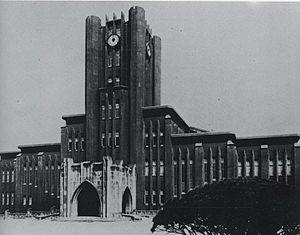
L’histoire du Japon commence avec le peuplement d'un groupe d'îles au sud-est de la péninsule coréenne, environ 100 000 ans av. J.-C. Les premières traces d'industrie, des pierres polies, remontent à 32 000 ans. Des poteries, parmi les plus anciennes de l'humanité, sont produites vers 13 000 ans avant notre ère lors de la période Jōmon, et comprennent les premières formes d'œuvres artistiques : les dogū. 400 ans avant notre ère sont introduites des technologies venant de Chine et de Corée comme la riziculture et la fonte du bronze et du fer.
Les universités impériales au Japon était un groupe de neuf universités fondées entre 1886 et 1939, sept au Japon, une dans l'actuelle Corée du Sud, et une dans l'actuelle Taïwan. Elles étaient dirigées par le gouvernement impérial jusqu'à la fin de la Seconde Guerre mondiale.